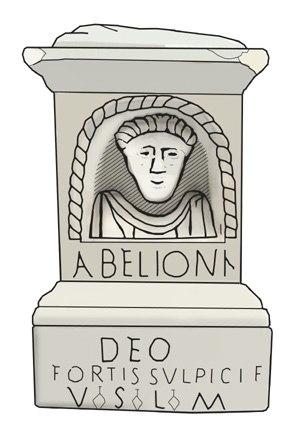
Autel votif gallo-romain, dédié au dieu Abellio. Trouvé dans le village de Garin (Haute-Garonne, France). Maintenant au musée Saint-Raymond à Toulouse. CIL XIII 333: Abelionn(i)/ deo/ Fortis Sulpici f(ilius)/ u(otum) s(olvit) l(ibens) m(erito)
Abellio est un dieu de l'Aquitaine antique. Il était vénéré sur la partie des Pyrénées françaises et de leur piémont correspondant à la région actuelle du Comminges. Si l'on en juge par le nombre de découvertes archéologiques qui attestent du culte d'Abellio et de sa relative extension géographique, il fut sans doute leur dieu le plus important.